Nine-point stencil

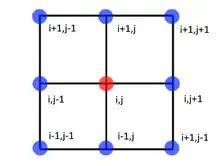
An illustration of the nine-point stencil in two dimensions.

If we discretize the 2D Laplacian by using central-difference methods, we obtain the commonly used five-point stencil, represented by the following convolution kernel: